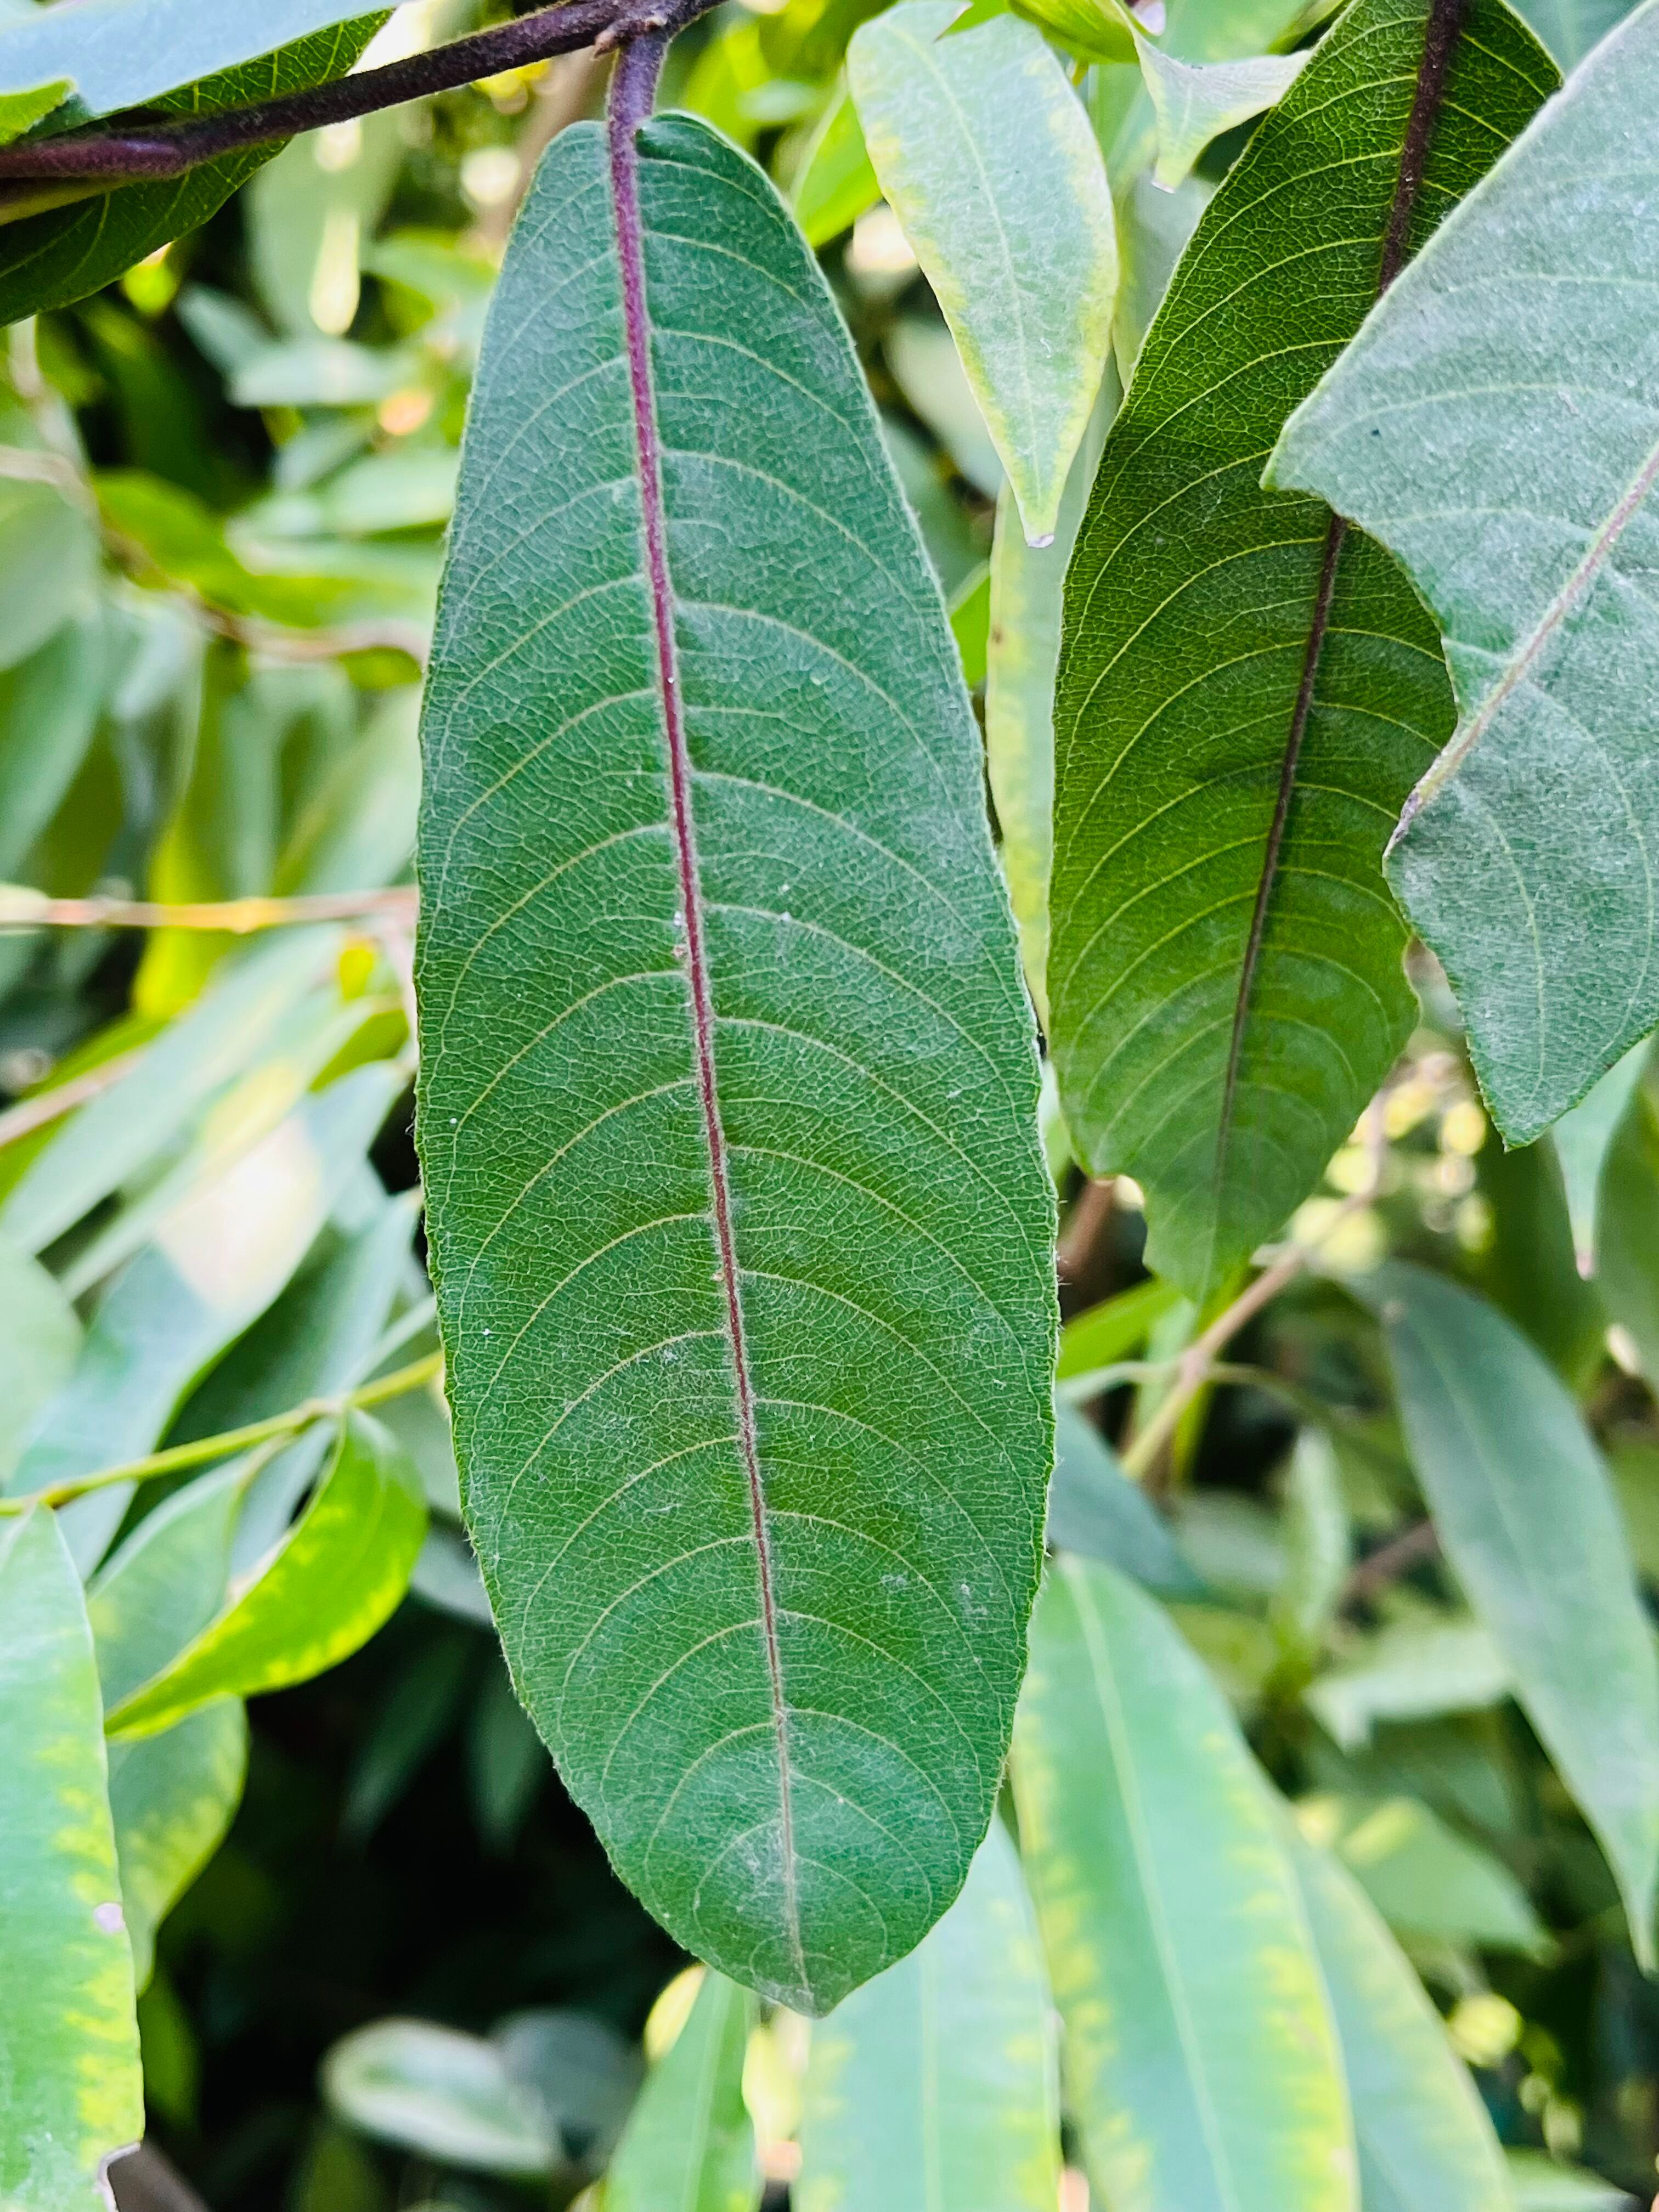
Plant species: terminalia-arjuna